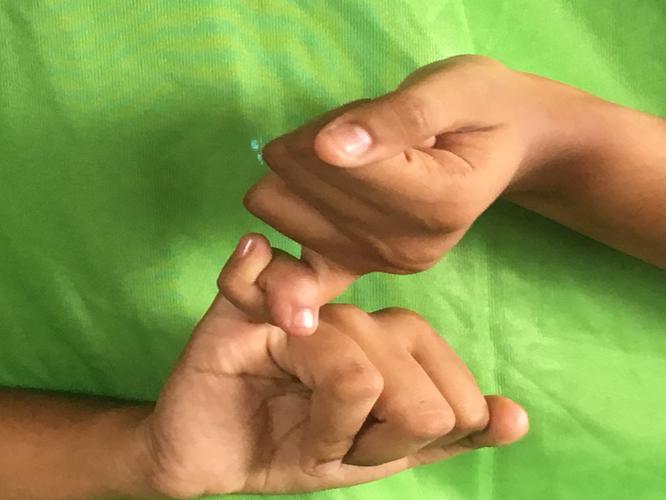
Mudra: Kilaka
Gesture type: double_hand